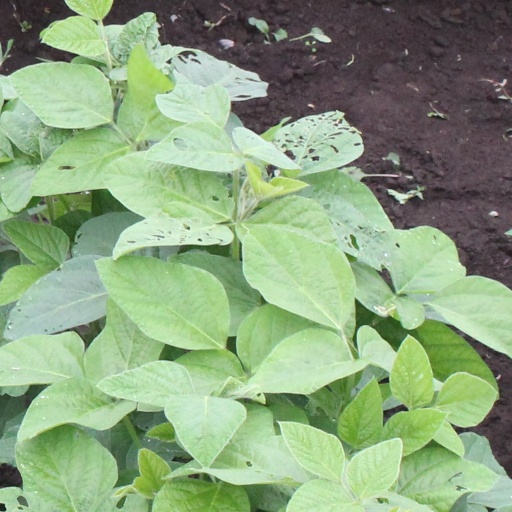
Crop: soybean